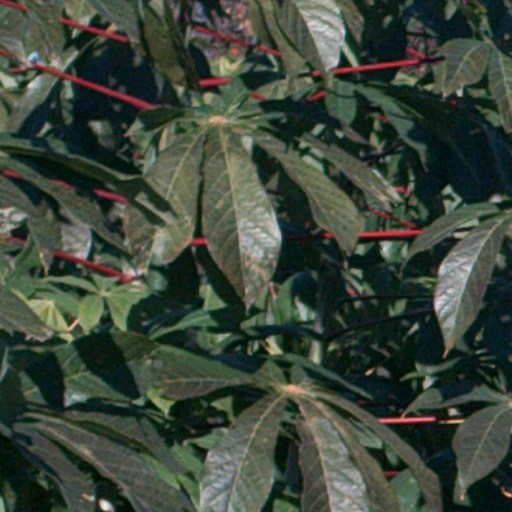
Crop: cassava